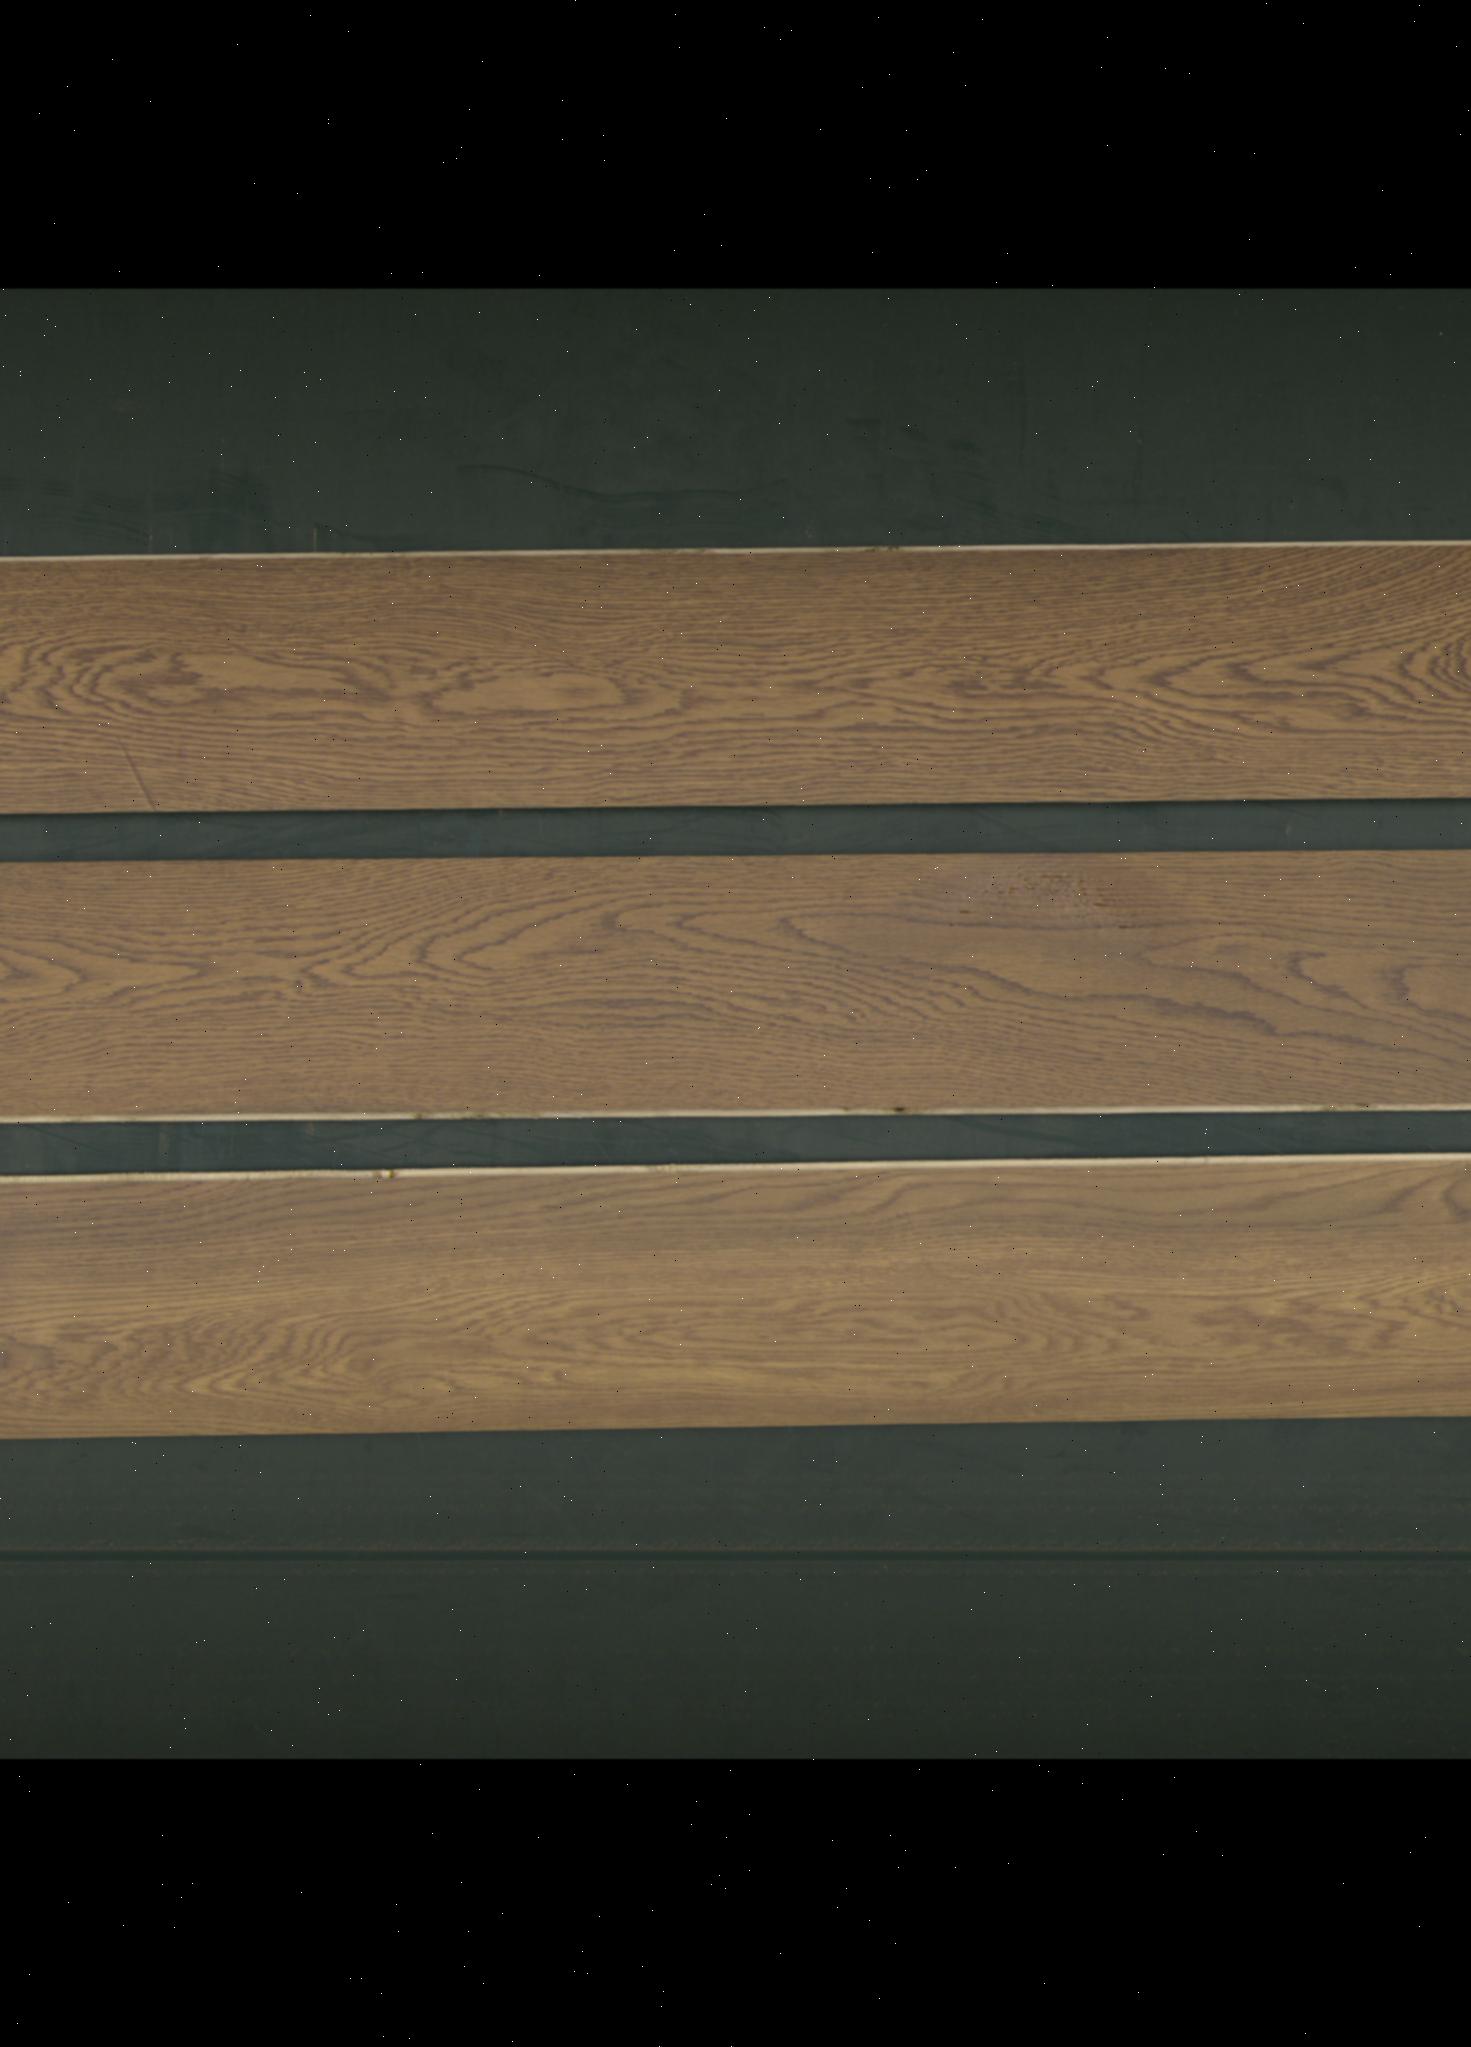
Label: mixers